Territorial evolution of the British Empire

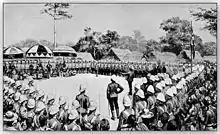
Following the Fourth Anglo-Ashanti War in 1896, the British proclaimed a protectorate over the Ashanti Kingdom.

A protectorate is a territory which is not formally annexed but in which, by treaty, grant or other lawful means, the Crown has power and jurisdiction. A protectorate differs from a "protected state". A protected state is a territory under a foreign ruler which enjoys British protection, over whose foreign affairs she exercises control, but in respect of whose internal affairs she does not exercise jurisdiction.